Ralph Kiner

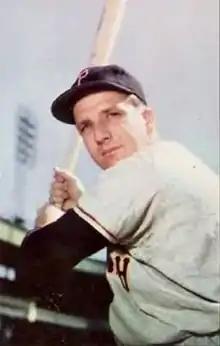
Kiner in 1953

The equally famous "Home run hitters drive Cadillacs and singles hitters drive Fords," frequently misattributed to Kiner himself, was, by his own account, actually coined by teammate Fritz Ostermueller. Footage of Kiner hitting a home run in Forbes Field can be seen in the 1951 film "Angels in the Outfield".